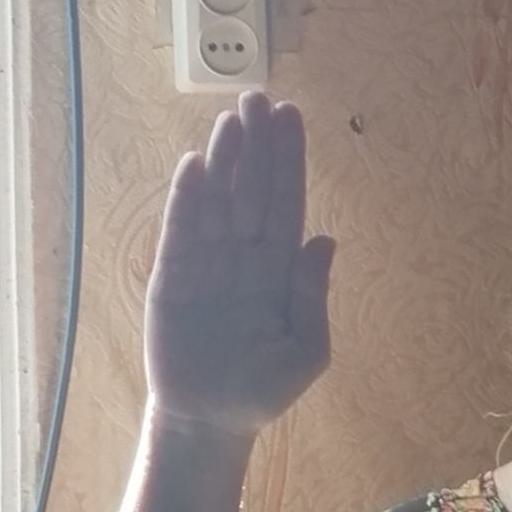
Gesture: stop